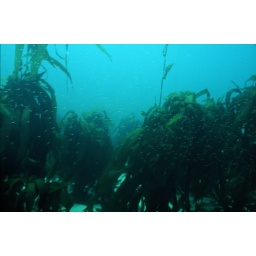
Schools of fish fry were congregating in large clouds ten feet deep and twenty to thirty feet in diameter